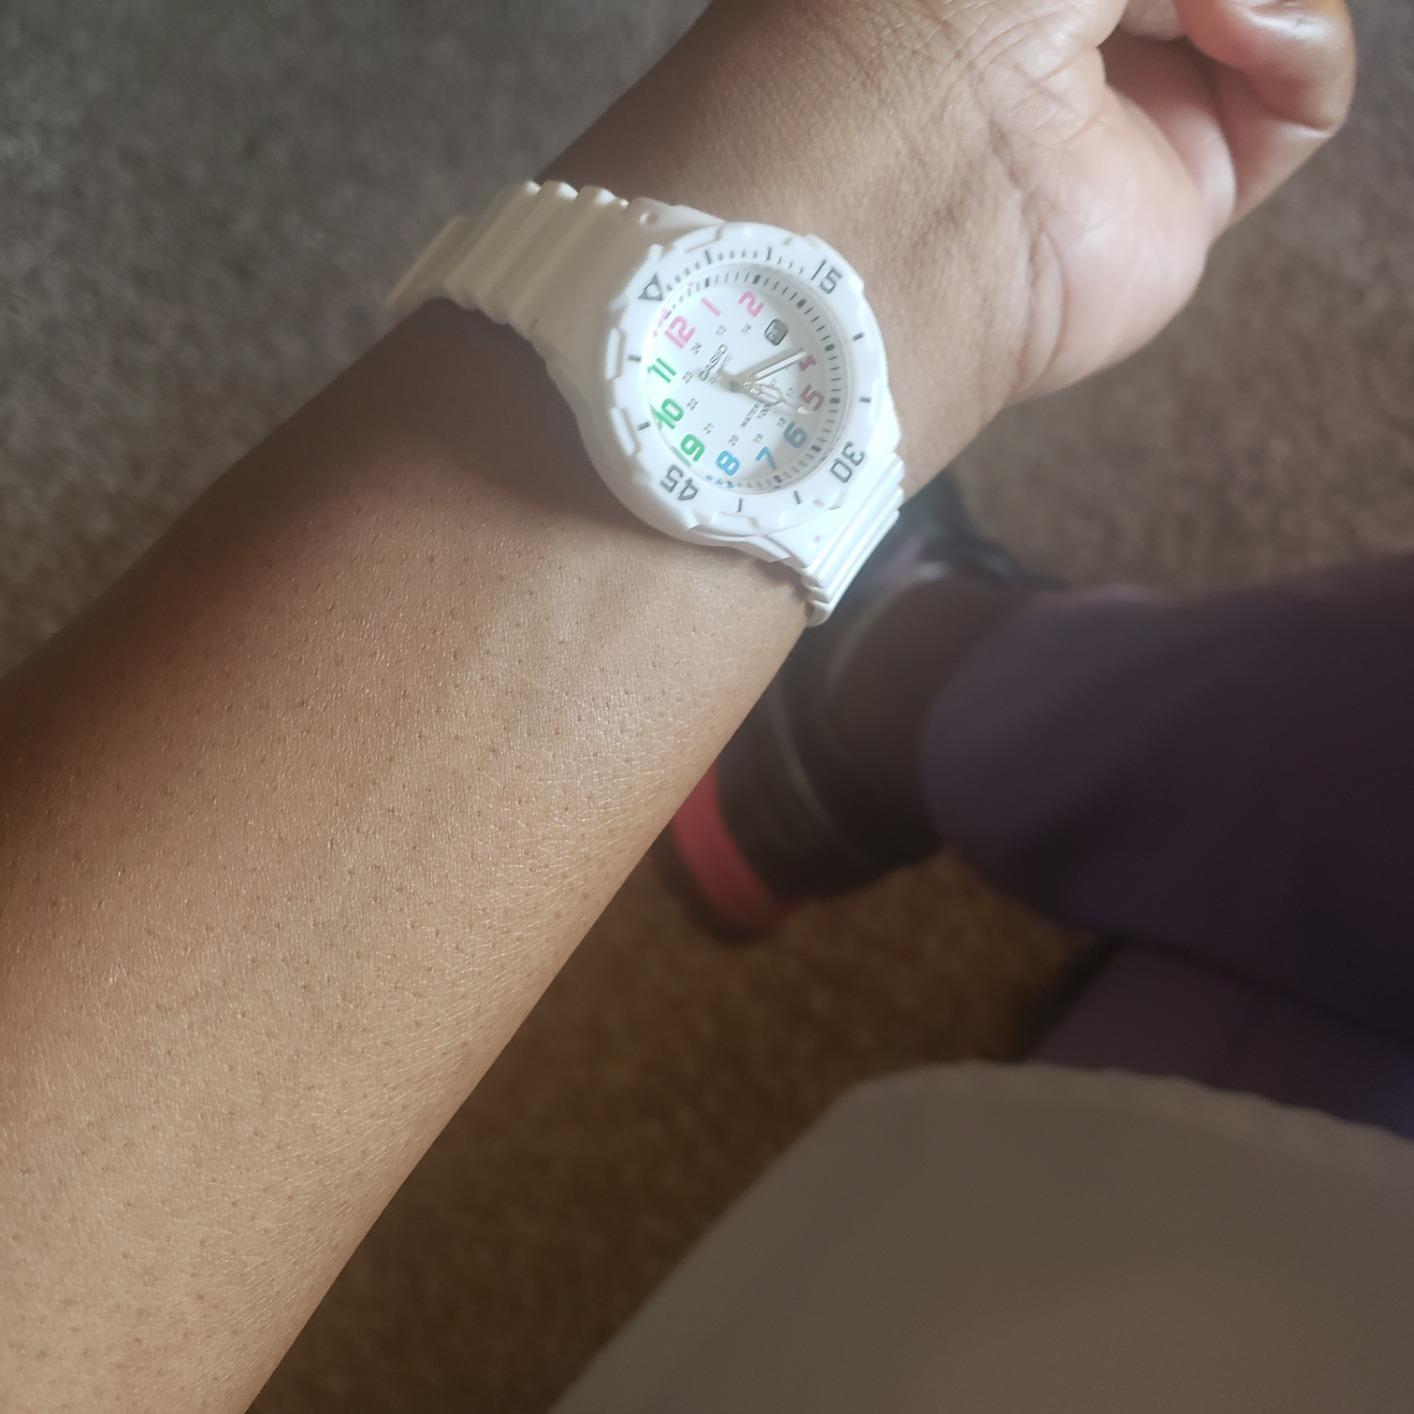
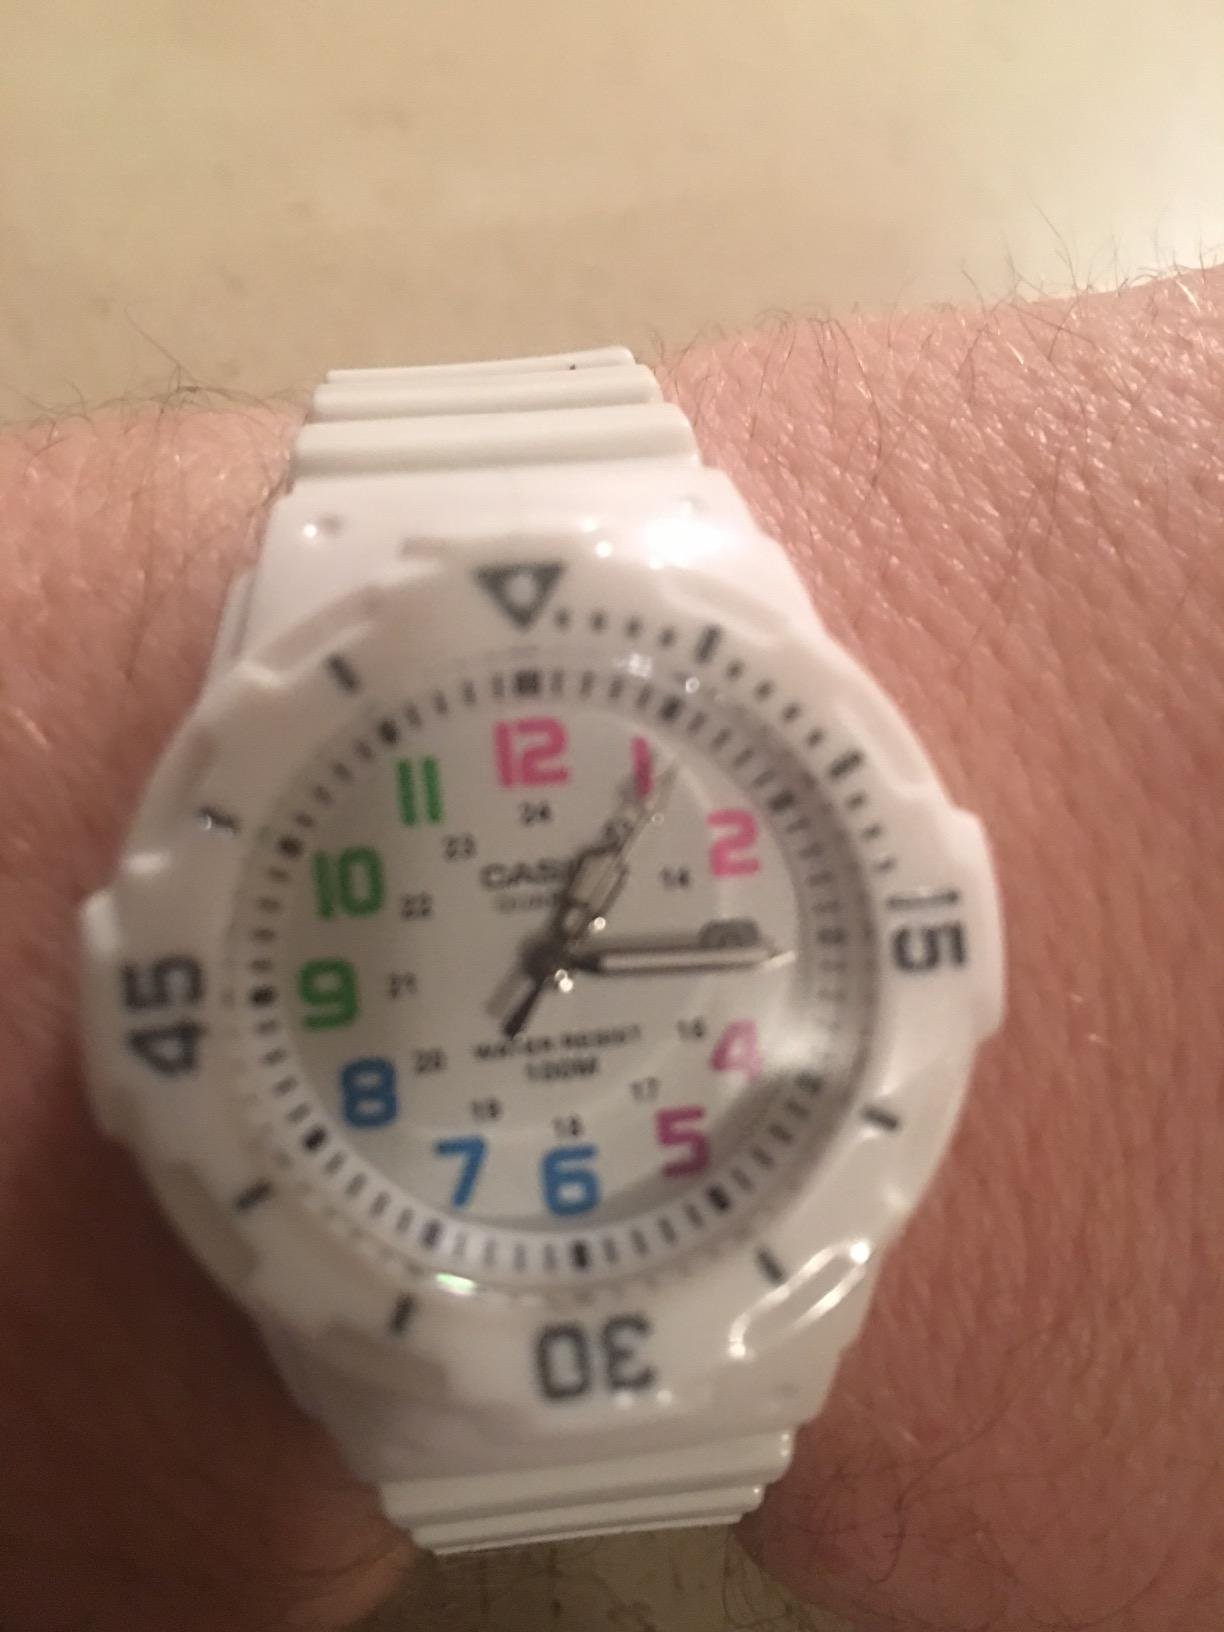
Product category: accessories_watch
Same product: yes